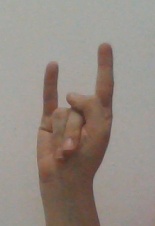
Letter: la